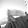
ASL letter: H